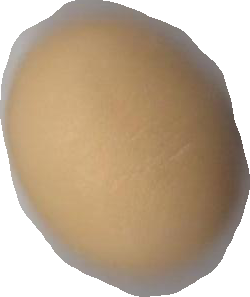
Variety: Grobogan